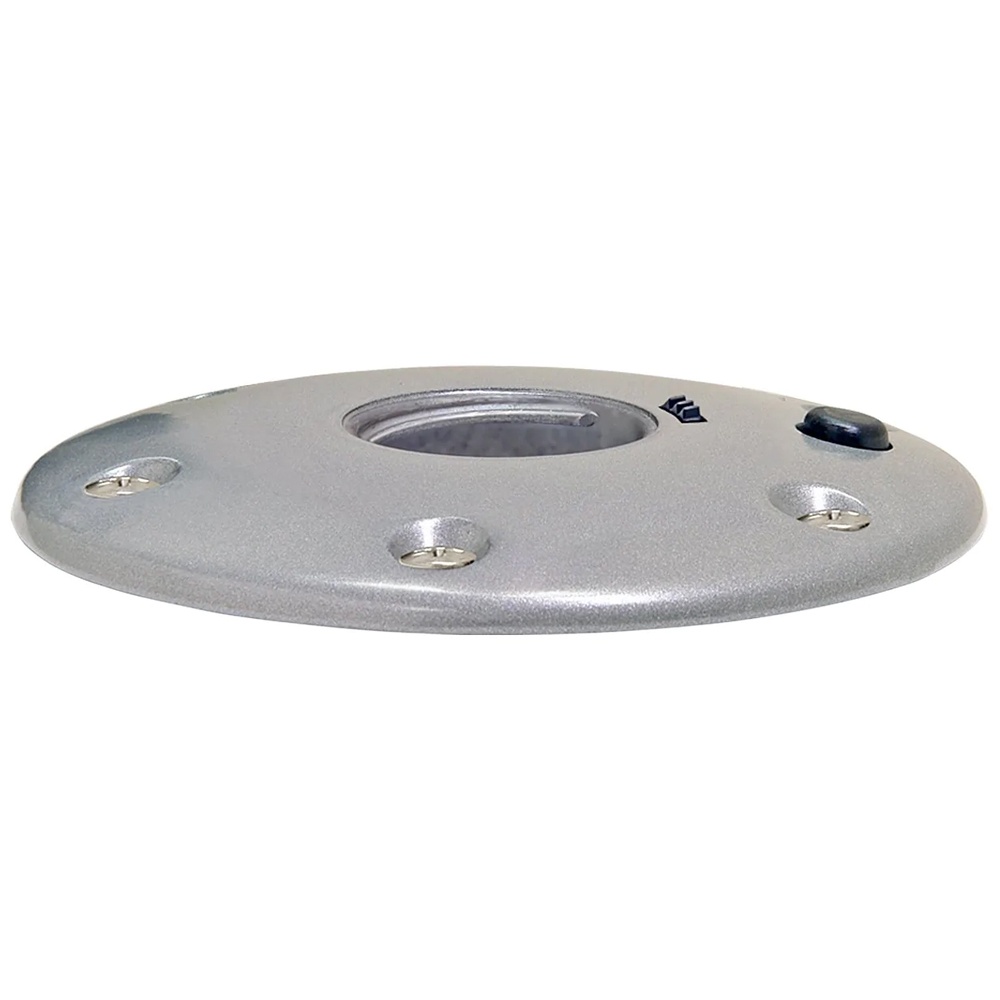
Magma Pedestal Base f/Pedestal Mount [10-187]
Pedestal Base for Pedestal Mount Replacement or additional locking base for the Magma Double Locking Stowable Pedestal Mount (T10-185). Technical Specifications: Material - Anodized Aluminum Dimensions - 7" x 5/8" *Sold as an Individual Owner's Manual (pdf)
Brand: Magma
Category: Vehicles & Parts > Vehicle Parts & Accessories > Watercraft Parts & Accessories > Watercraft Engine Parts > Watercraft Motor Mounts